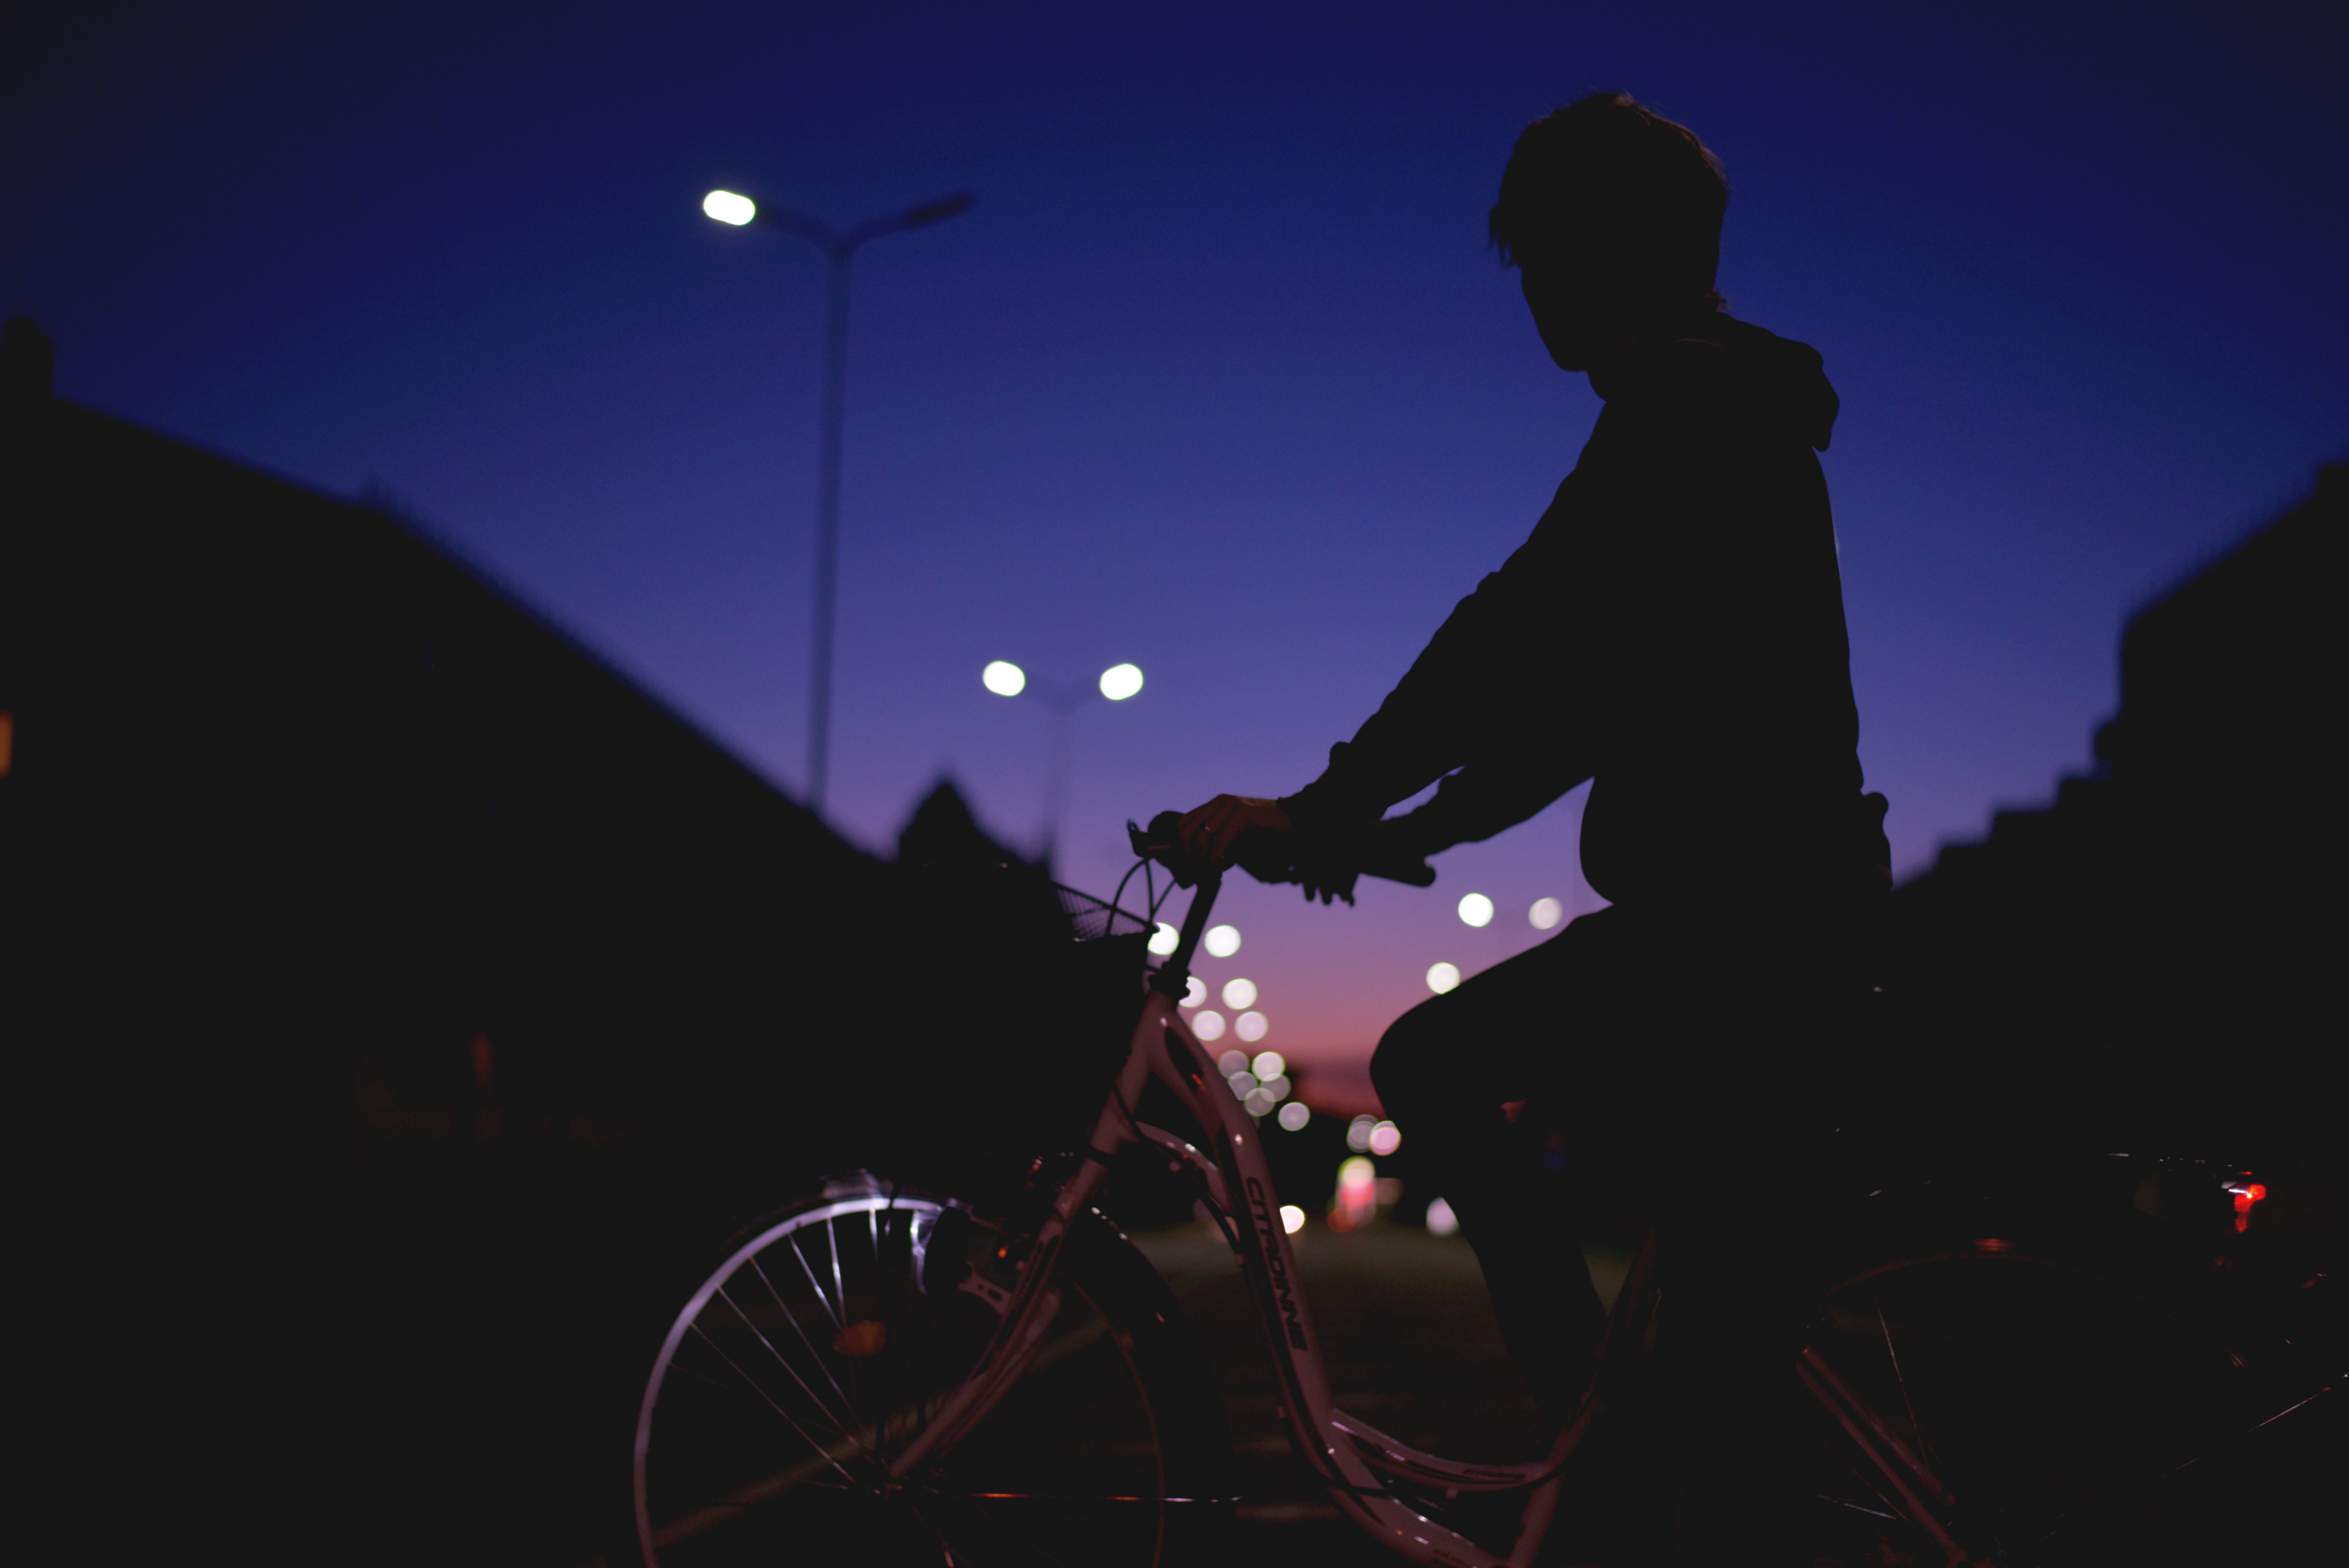
silhouette, light, night, evening, darkness, extreme sport, guitarist, midnight, atmosphere of earth